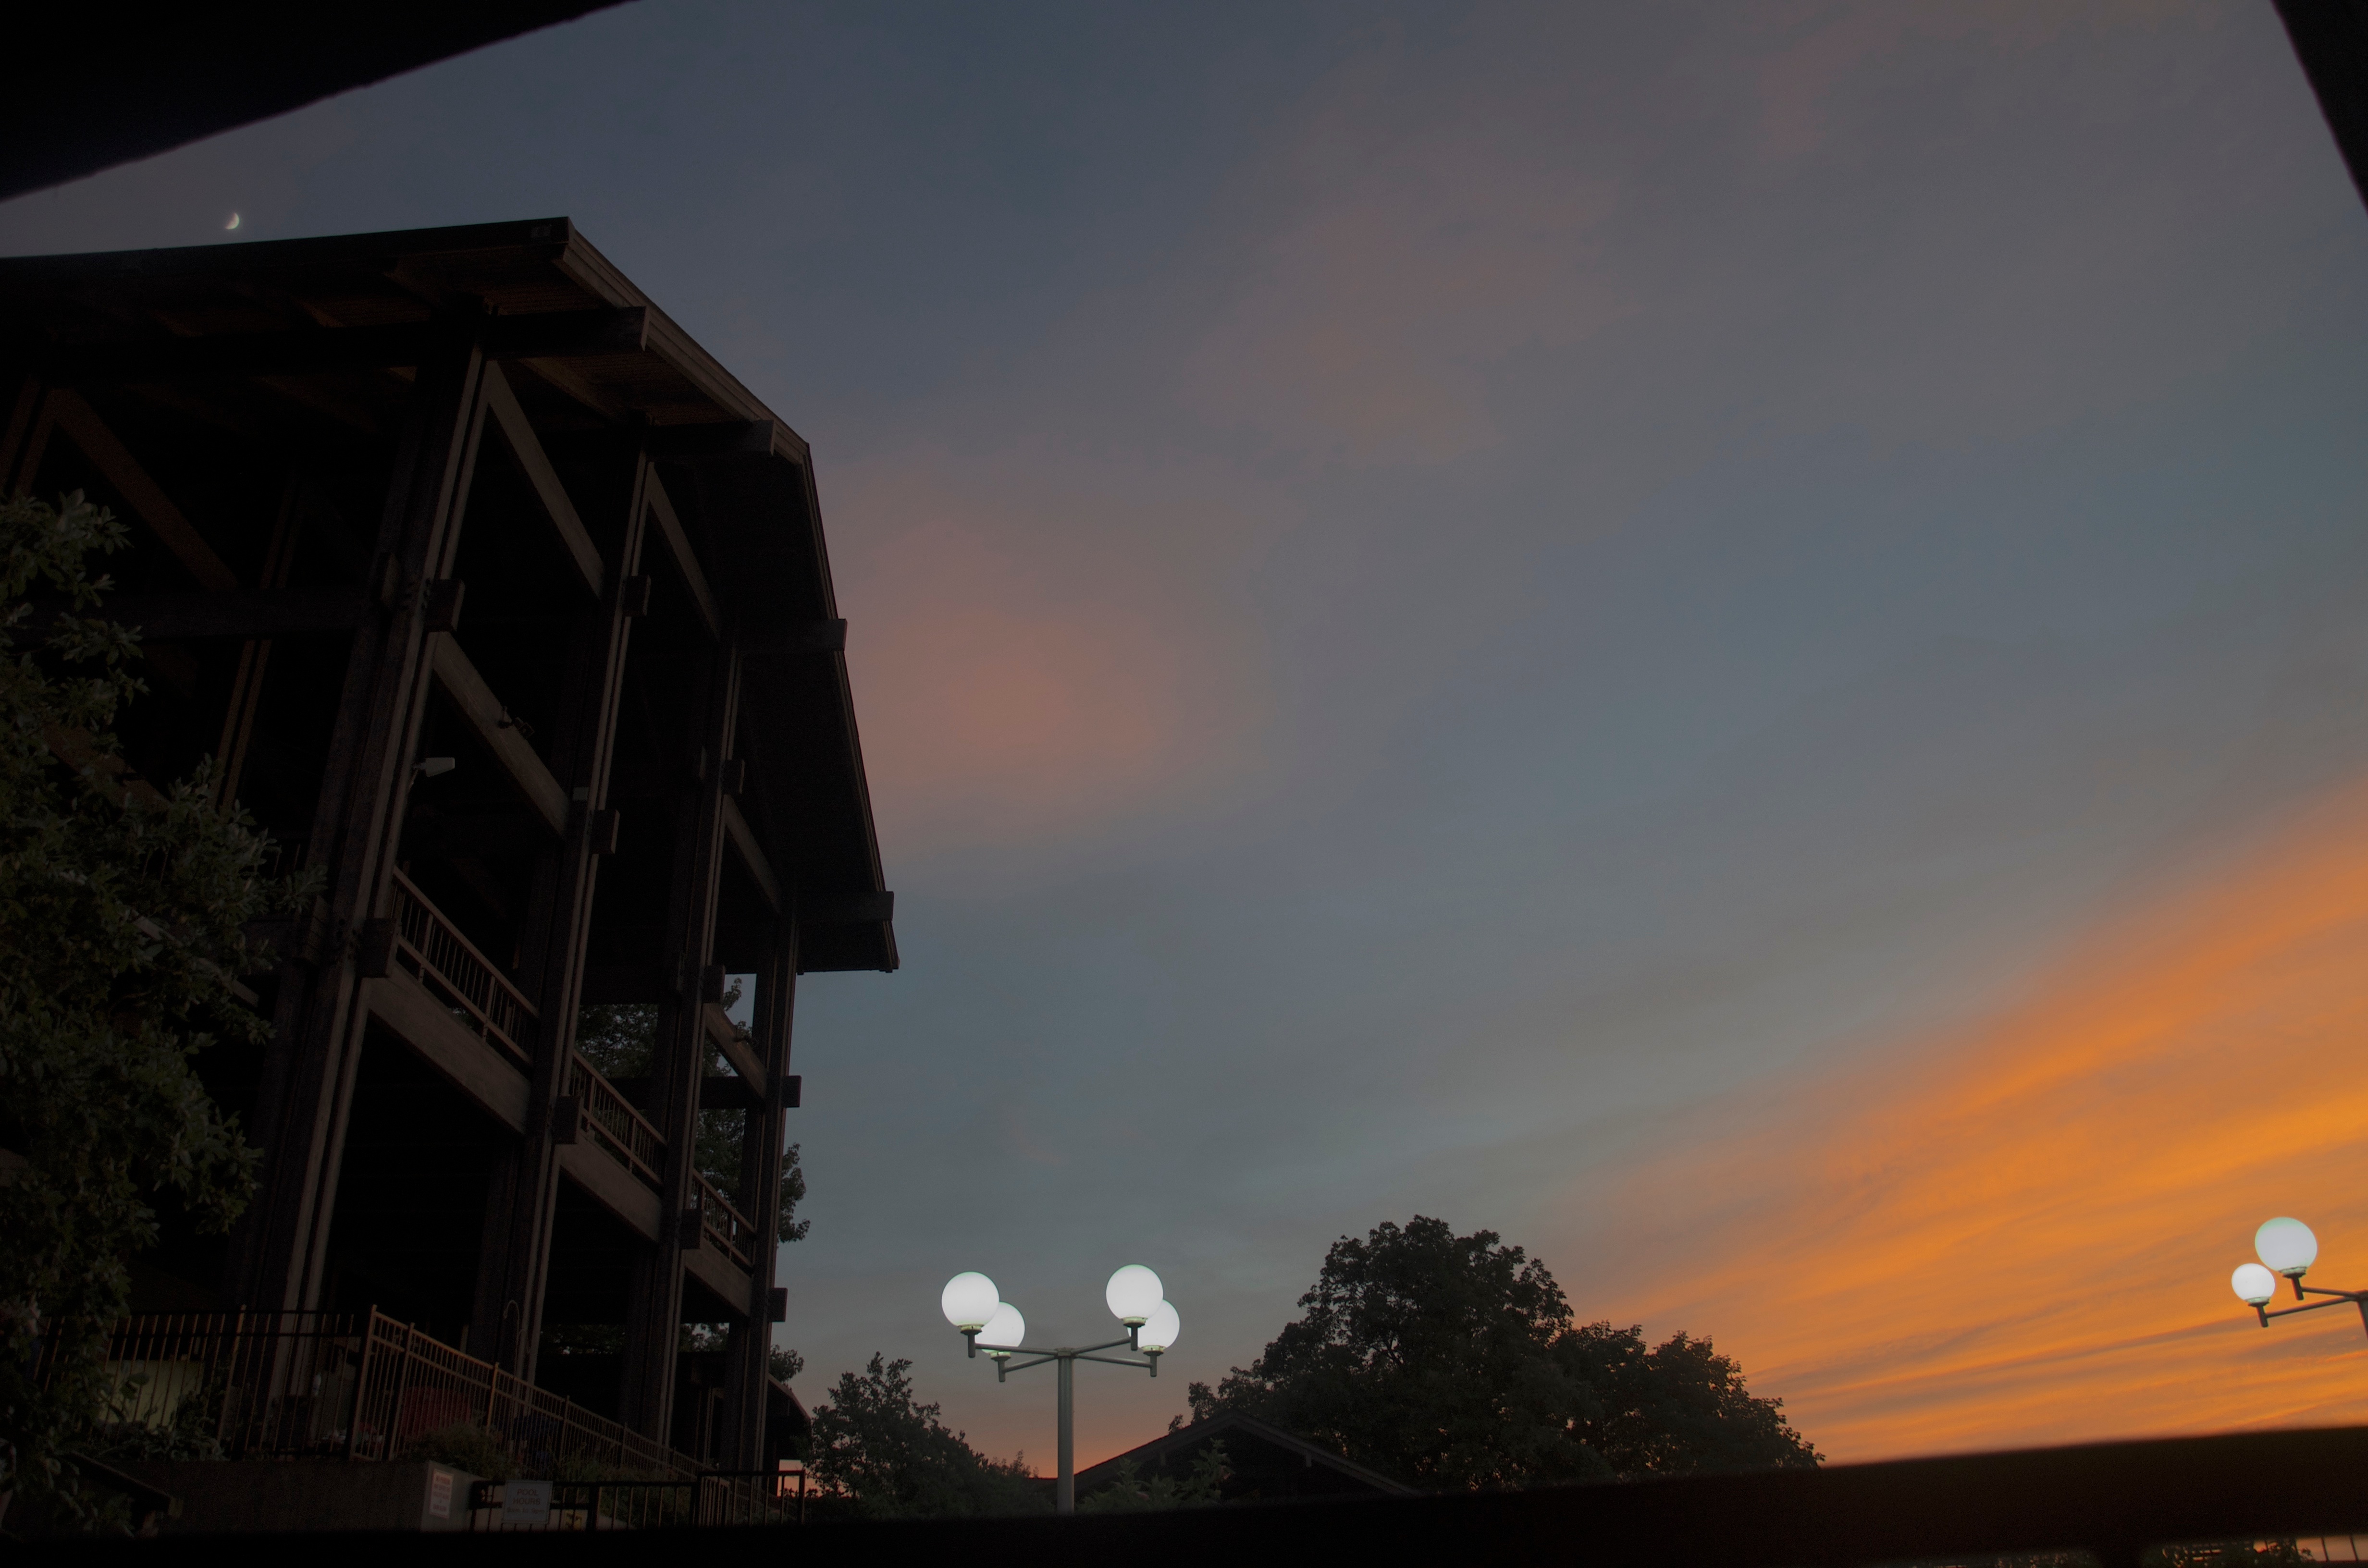
cloud, sky, sunset, night, morning, dawn, dusk, evening, atmosphere of earth